Richard Browne (athletics)

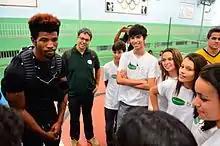
Browne meets students in Brazil (Fernando Frazão/Agência Brasil)

Richard Browne (born July 9, 1991 in Jackson, Mississippi) is an American sprint runner. In 2007 an accident sent him through a plate glass window, which resulted in an arterial bleed causing permanent damage to his right leg. In 2010, after 14 surgical operations, his leg was amputated. "I was 16 years old in the prime of my life. I go through a window one day and from that point on my life is changed forever".